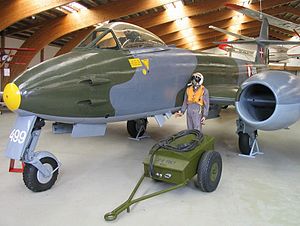
Gloster Meteor / Operationel historie / Danmark
En dansk Gloster Meteor udstillet på flymuseet i Stauning
"Gloster Meteor var den første britiske jetjager, og de Allieredes eneste operationelle jetfly under 2.verdenskrig. Udviklingen af Meteor var i høj grad en følge af den revolutionerende turbojetmotor, der blev udviklet af Sir Frank Whittle og hans firma, Power Jets Ltd. Med øgenavnet ""kødkassen"" var Meteor ikke et aerodynamisk sofistikeret fly, men viste sig i kamp at være en vellykket jager. Glosters civile Meteor F.4 demonstrationsfly G-AIDC fra 1946 var det første civilt registrerede jetfly i verden.